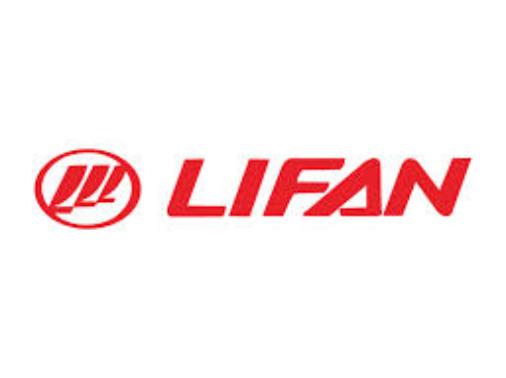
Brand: lifan-2
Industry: Transportation